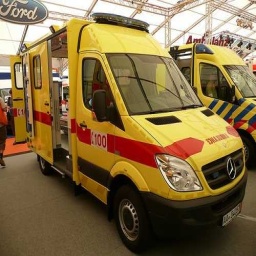
Label: ambulance